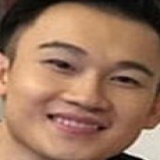
ca sĩ Dương Triệu Vũ